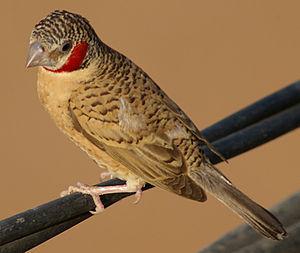
Le genre Amadina regroupe deux espèces d'oiseaux appartenant à la famille des Estrildidae. Amadine est le nom français que la nomenclature aviaire en langue française a donné à ces 2 espèces.
L'Amadine cou-coupé est une espèce de passereaux appartenant à la famille des Estrildidae.